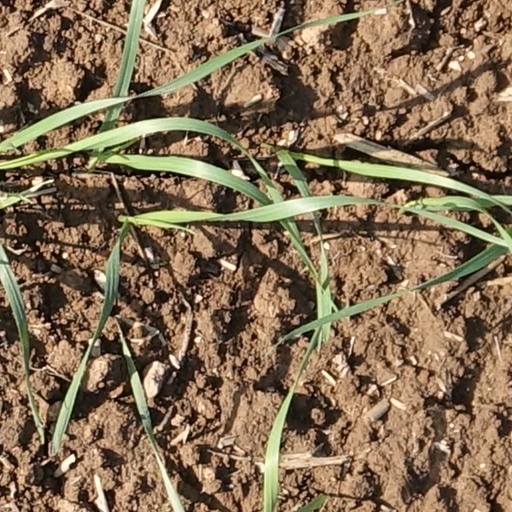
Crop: wheat